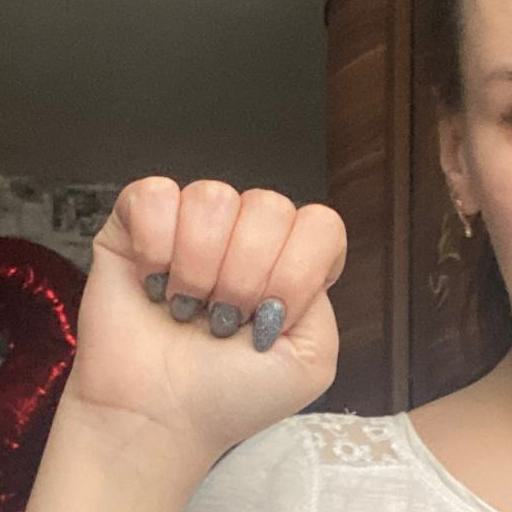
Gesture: fist